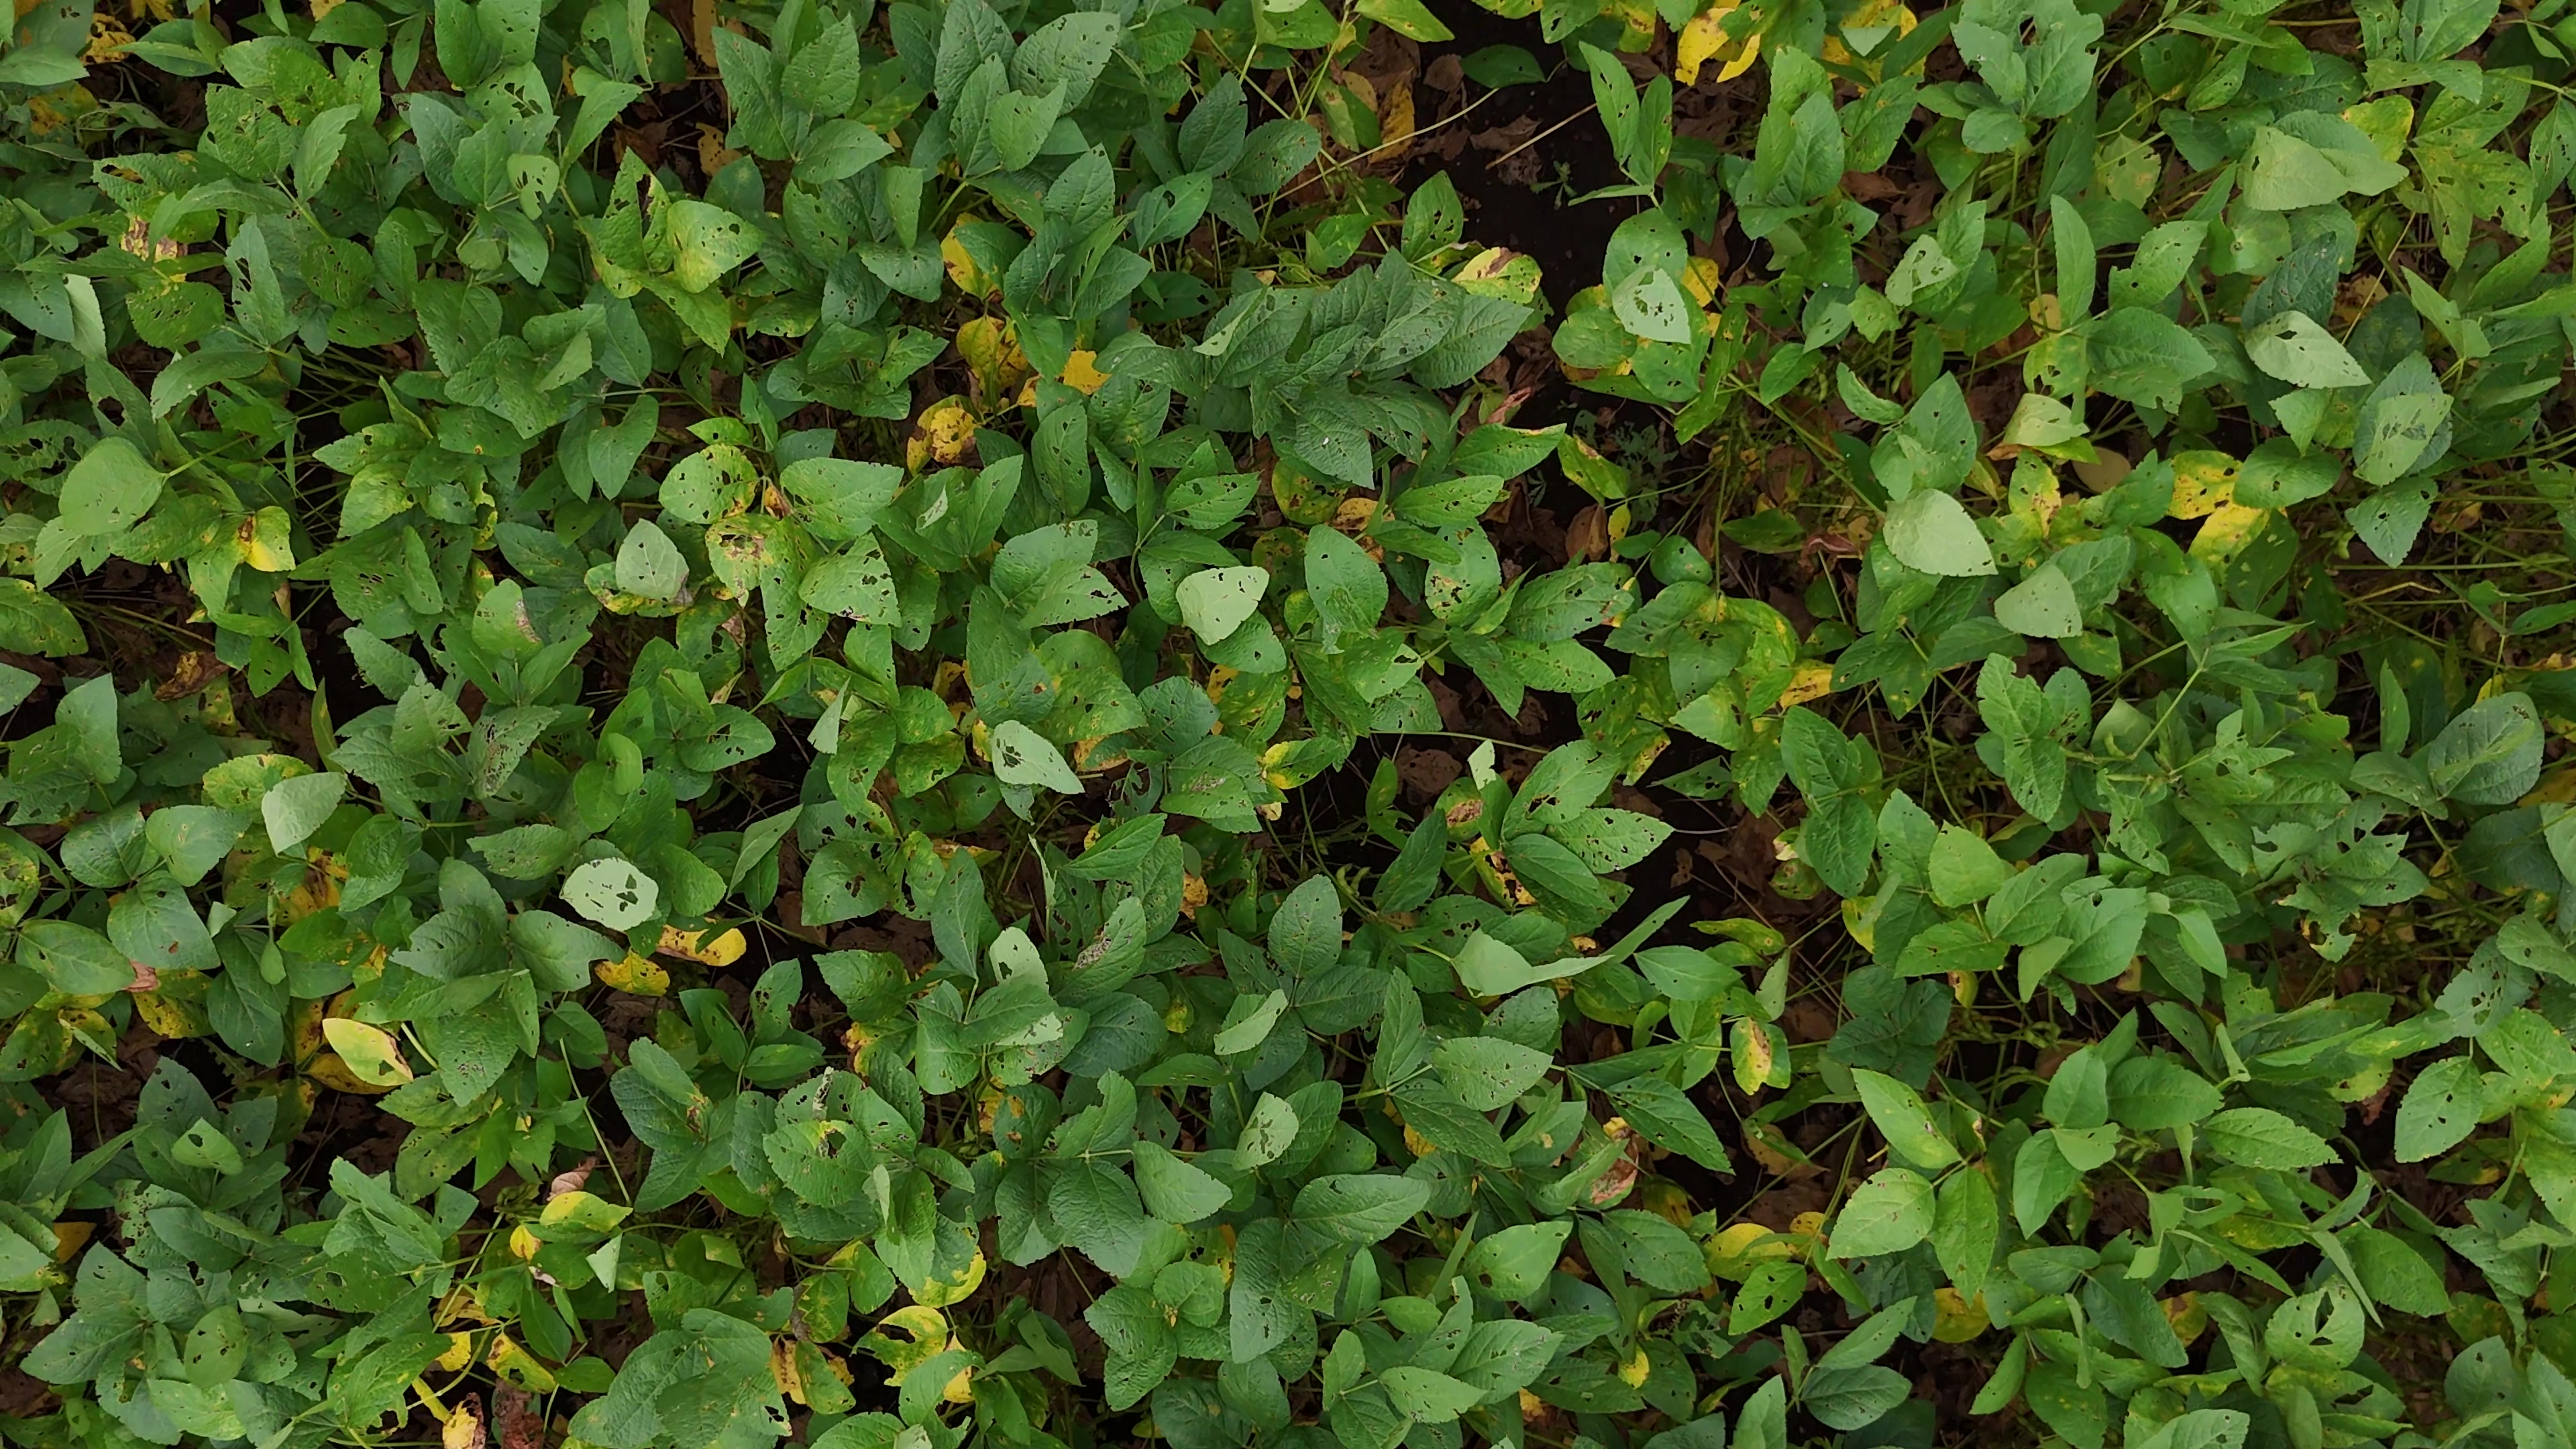
Label: Rust